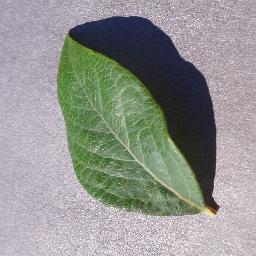
Label: Blueberry___healthy